Yellow sack

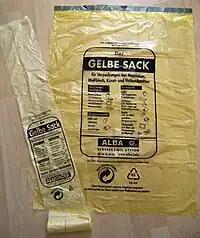
Yellow bags before use

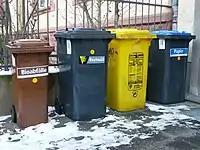
Yellow bin in Germany

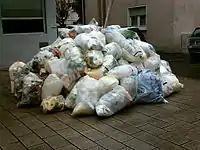
Filled sacks before disposal

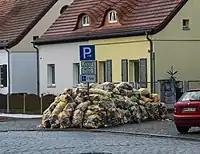
Yellow bags with commercial waste

In Germany and Austria, the term yellow bag refers to a thin, yellowish transparent plastic bag, in which, in the context of local waste disposal, any waste made of plastic, metal or composite materials can be handed in. Depending on the agreement with the cities and municipalities, it may also be possible to use a 'yellow bin'. Yellow bags or yellow bins are part of the Dual System in the German waste management industry.